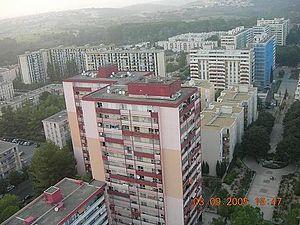
La Mosson est un quartier du nord-ouest de Montpellier peuplé d'environ 20 000 habitants. Sa construction, quelque peu à l'écart de l'urbanisation de la ville à l'époque, a commencé pendant la municipalité de François Delmas dans les années 1960. Il regroupe deux sous-quartiers :